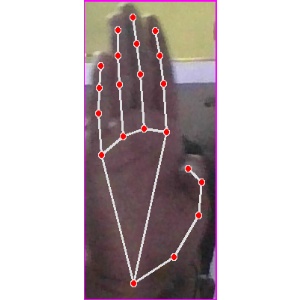
अक्षर: झ